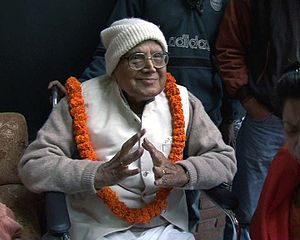
Krishna Prasad Bhattarai
Krishna Prasad Bhattarai
Krishna Prasad Bhattarai, var tidligere statsminister i Nepal og leder af Nepali Congress.